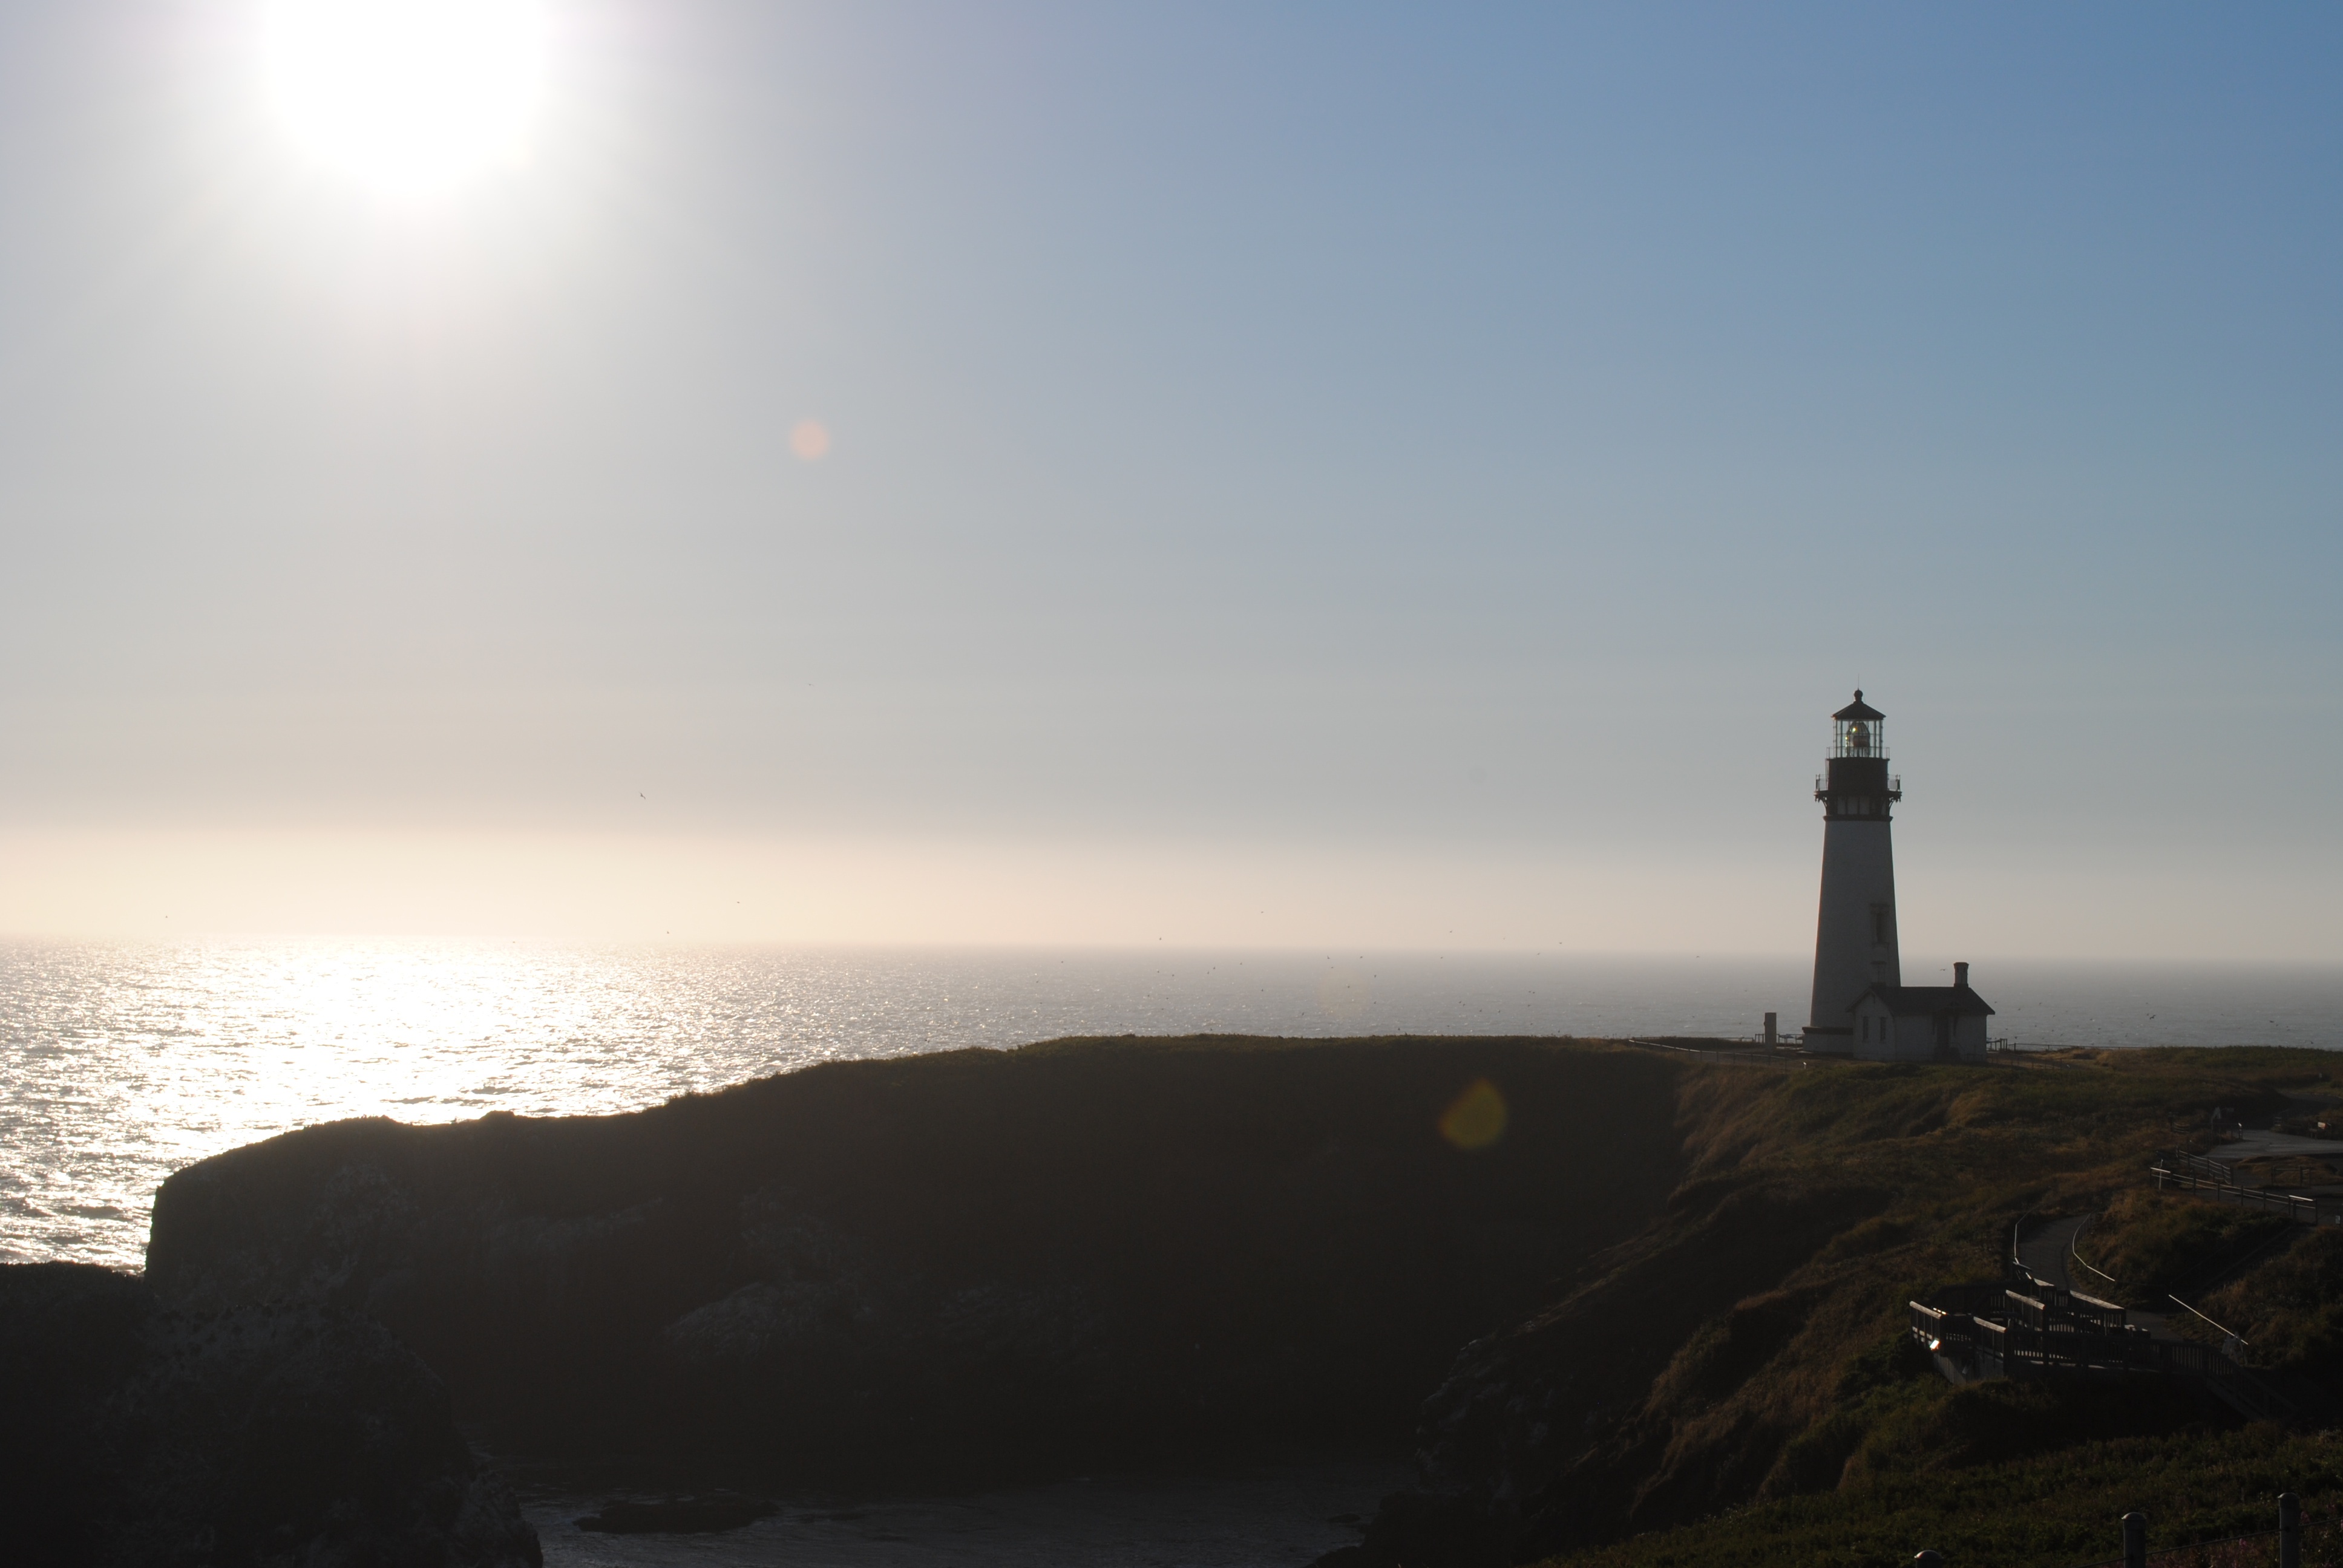
beach, sea, coast, ocean, horizon, lighthouse, sunrise, sunset, morning, shore, wave, dawn, dusk, evening, tower, bay, cape, atmospheric phenomenon